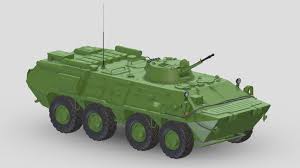
Label: BTR